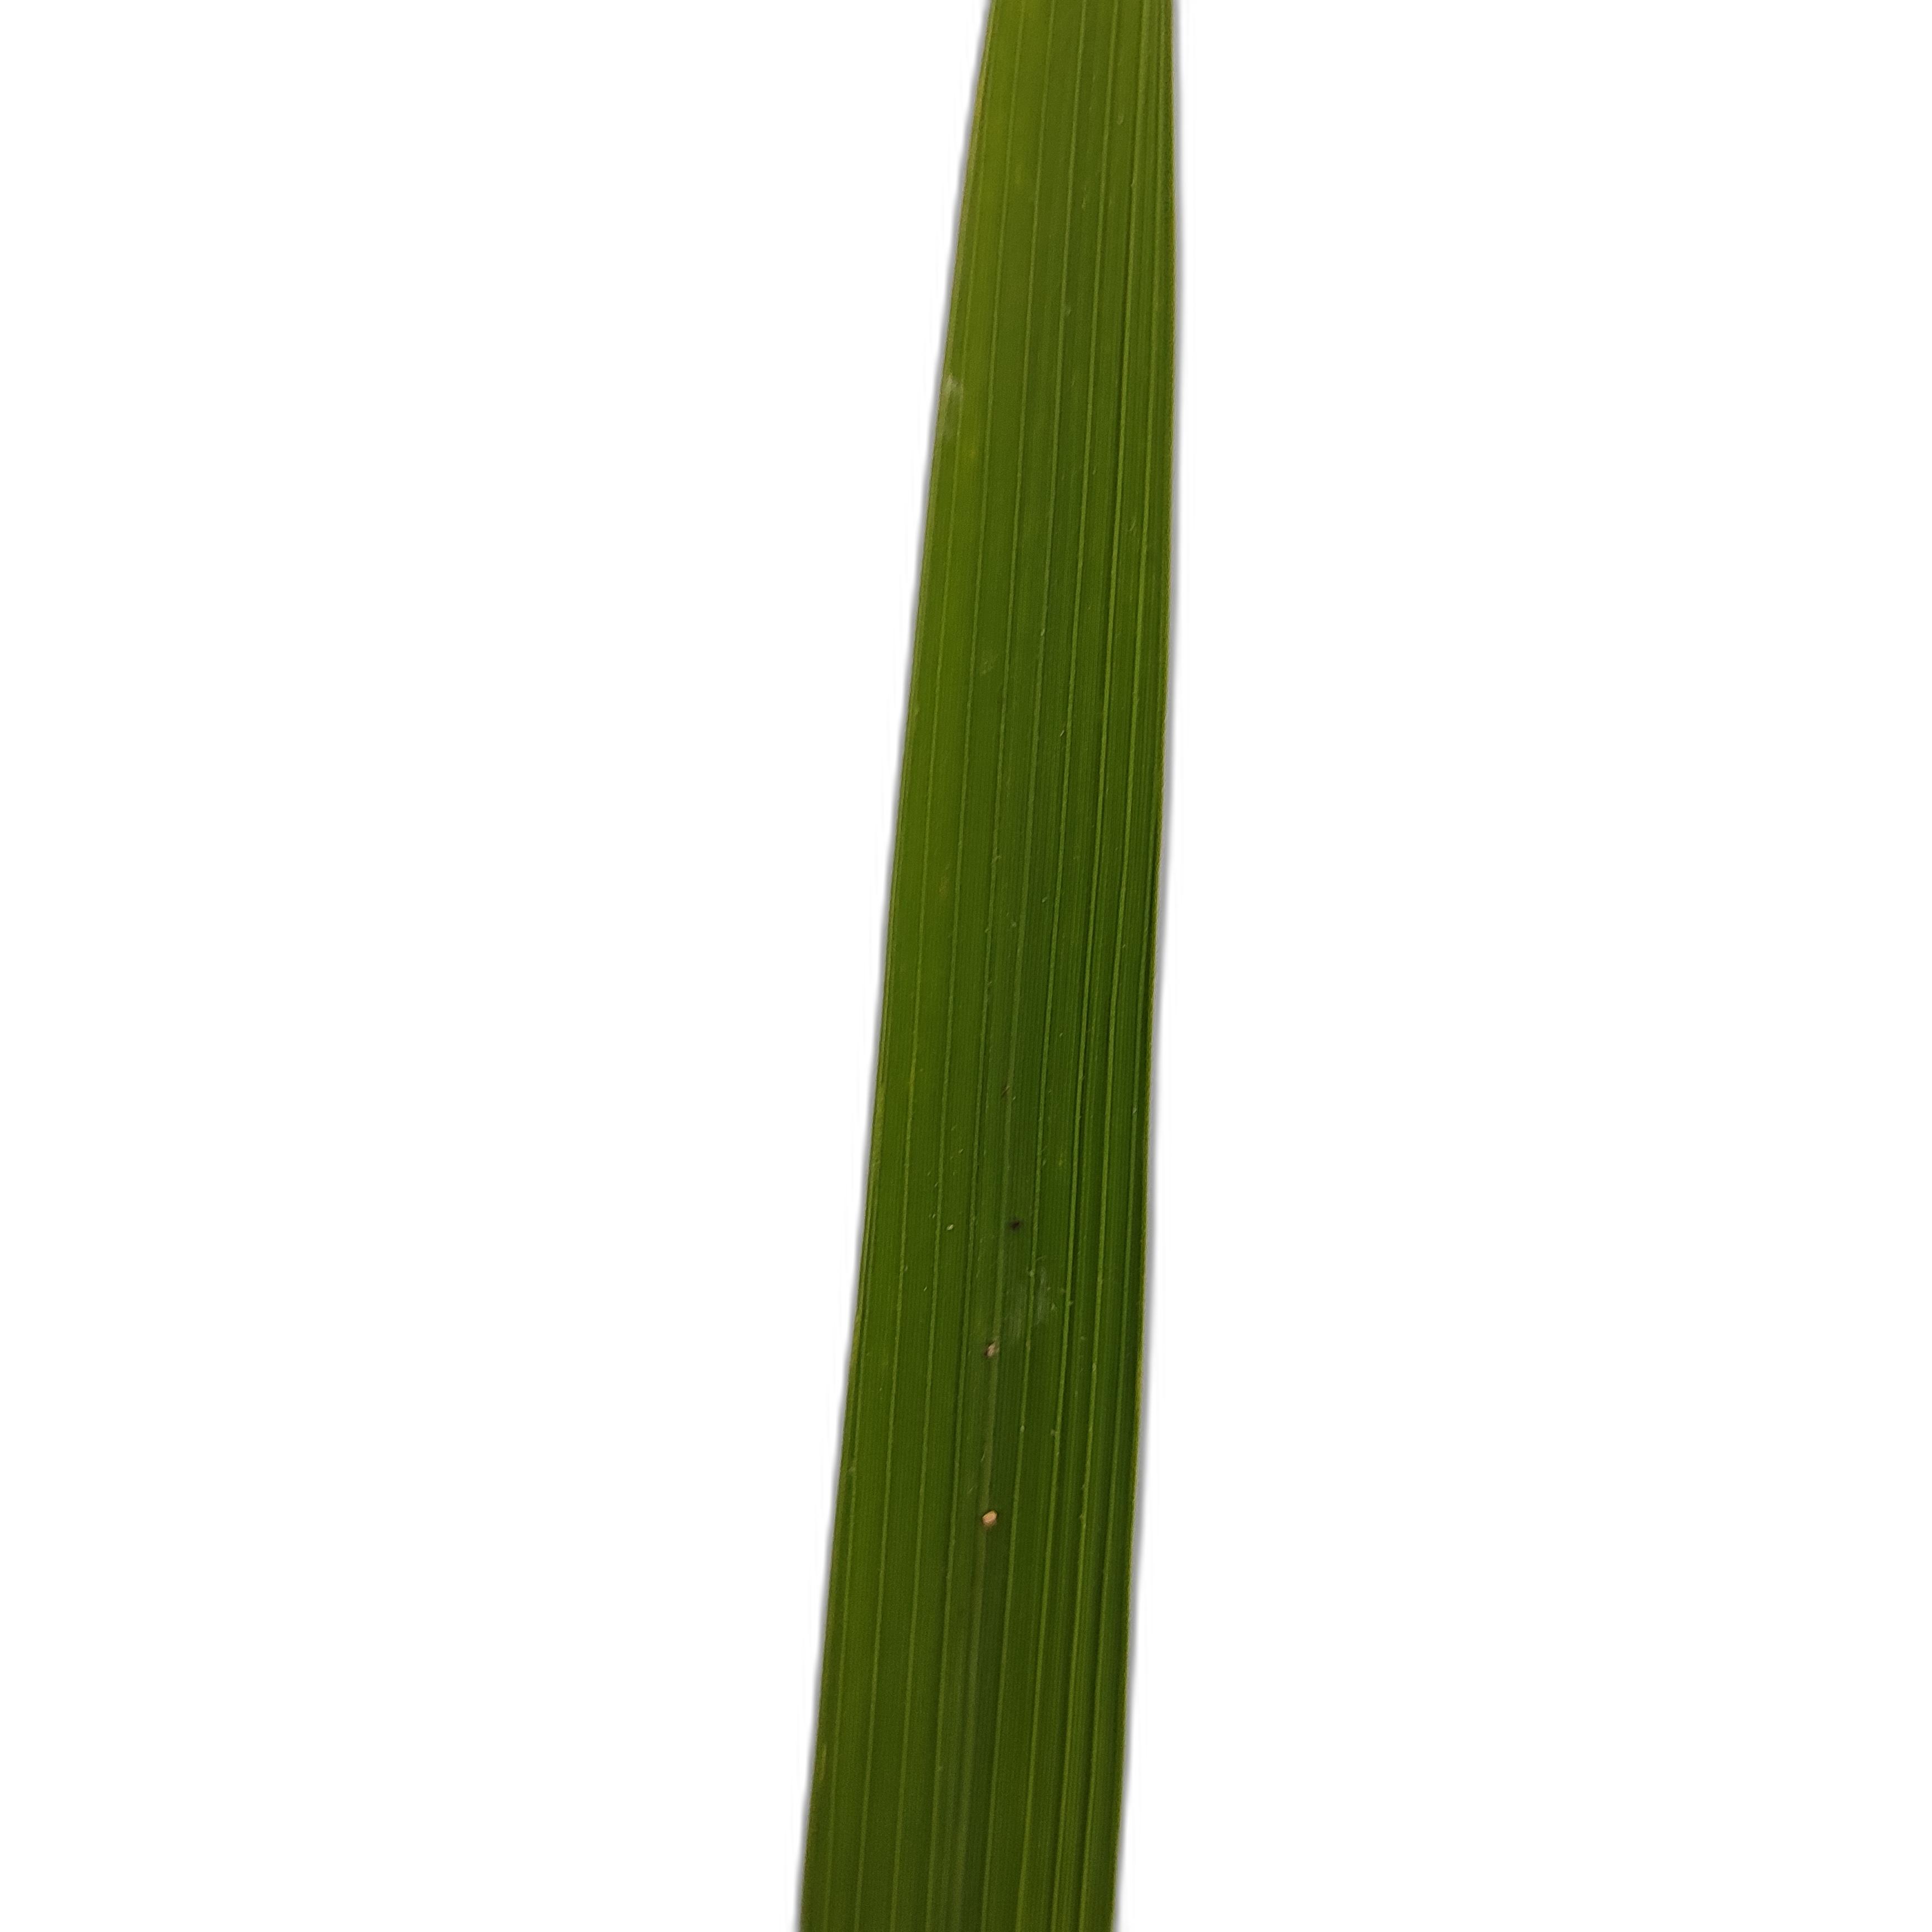
Label: Healthy